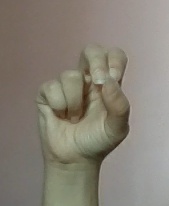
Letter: gaaf